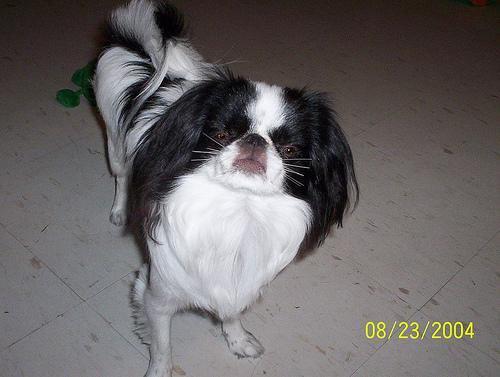
japanese chin